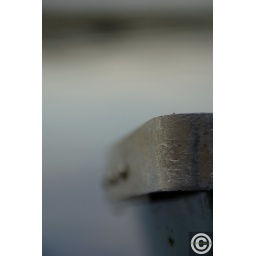
A closeup view of a boat on a lake in the Parc National des grands Jardins in Charlevoix, Quebec